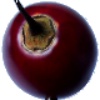
Label: Tamarillo 1